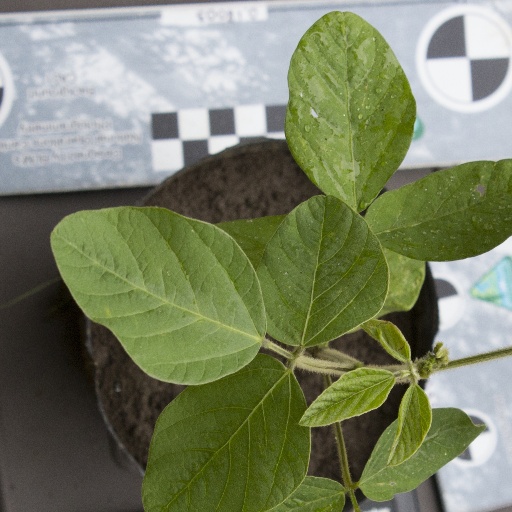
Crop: soybean